Lincoln Continental

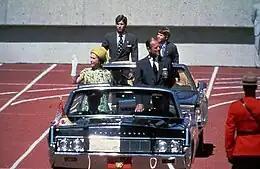
British royal family in a Continental (Canada, 1967)

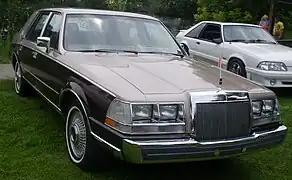
1984–1987 Continental

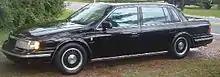
1989 Lincoln Continental Signature Series

The Secret Service acquired two versions of the fourth-generation Lincoln Continental for use as a presidential state car, serving from 1961 to 1977.